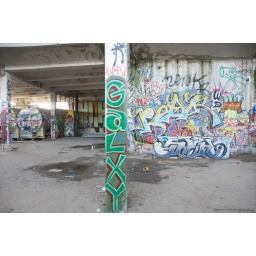
GALXY in green and red on column